Franz Korwan

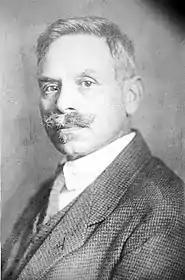
Franz Korwan (1905)

Franz Korwan, born Sally Katzenstein (27 October 1865, Alheim - 4 September 1942, in the internment camp at Noé, Haute-Garonne, near Toulouse) was a German-Jewish landscape painter and (a type of community administrator) on the island of Sylt. He was associated with the Düsseldorfer Malerschule. Sally is the familiar form of Salomon. His name change was legally recognized in 1924.